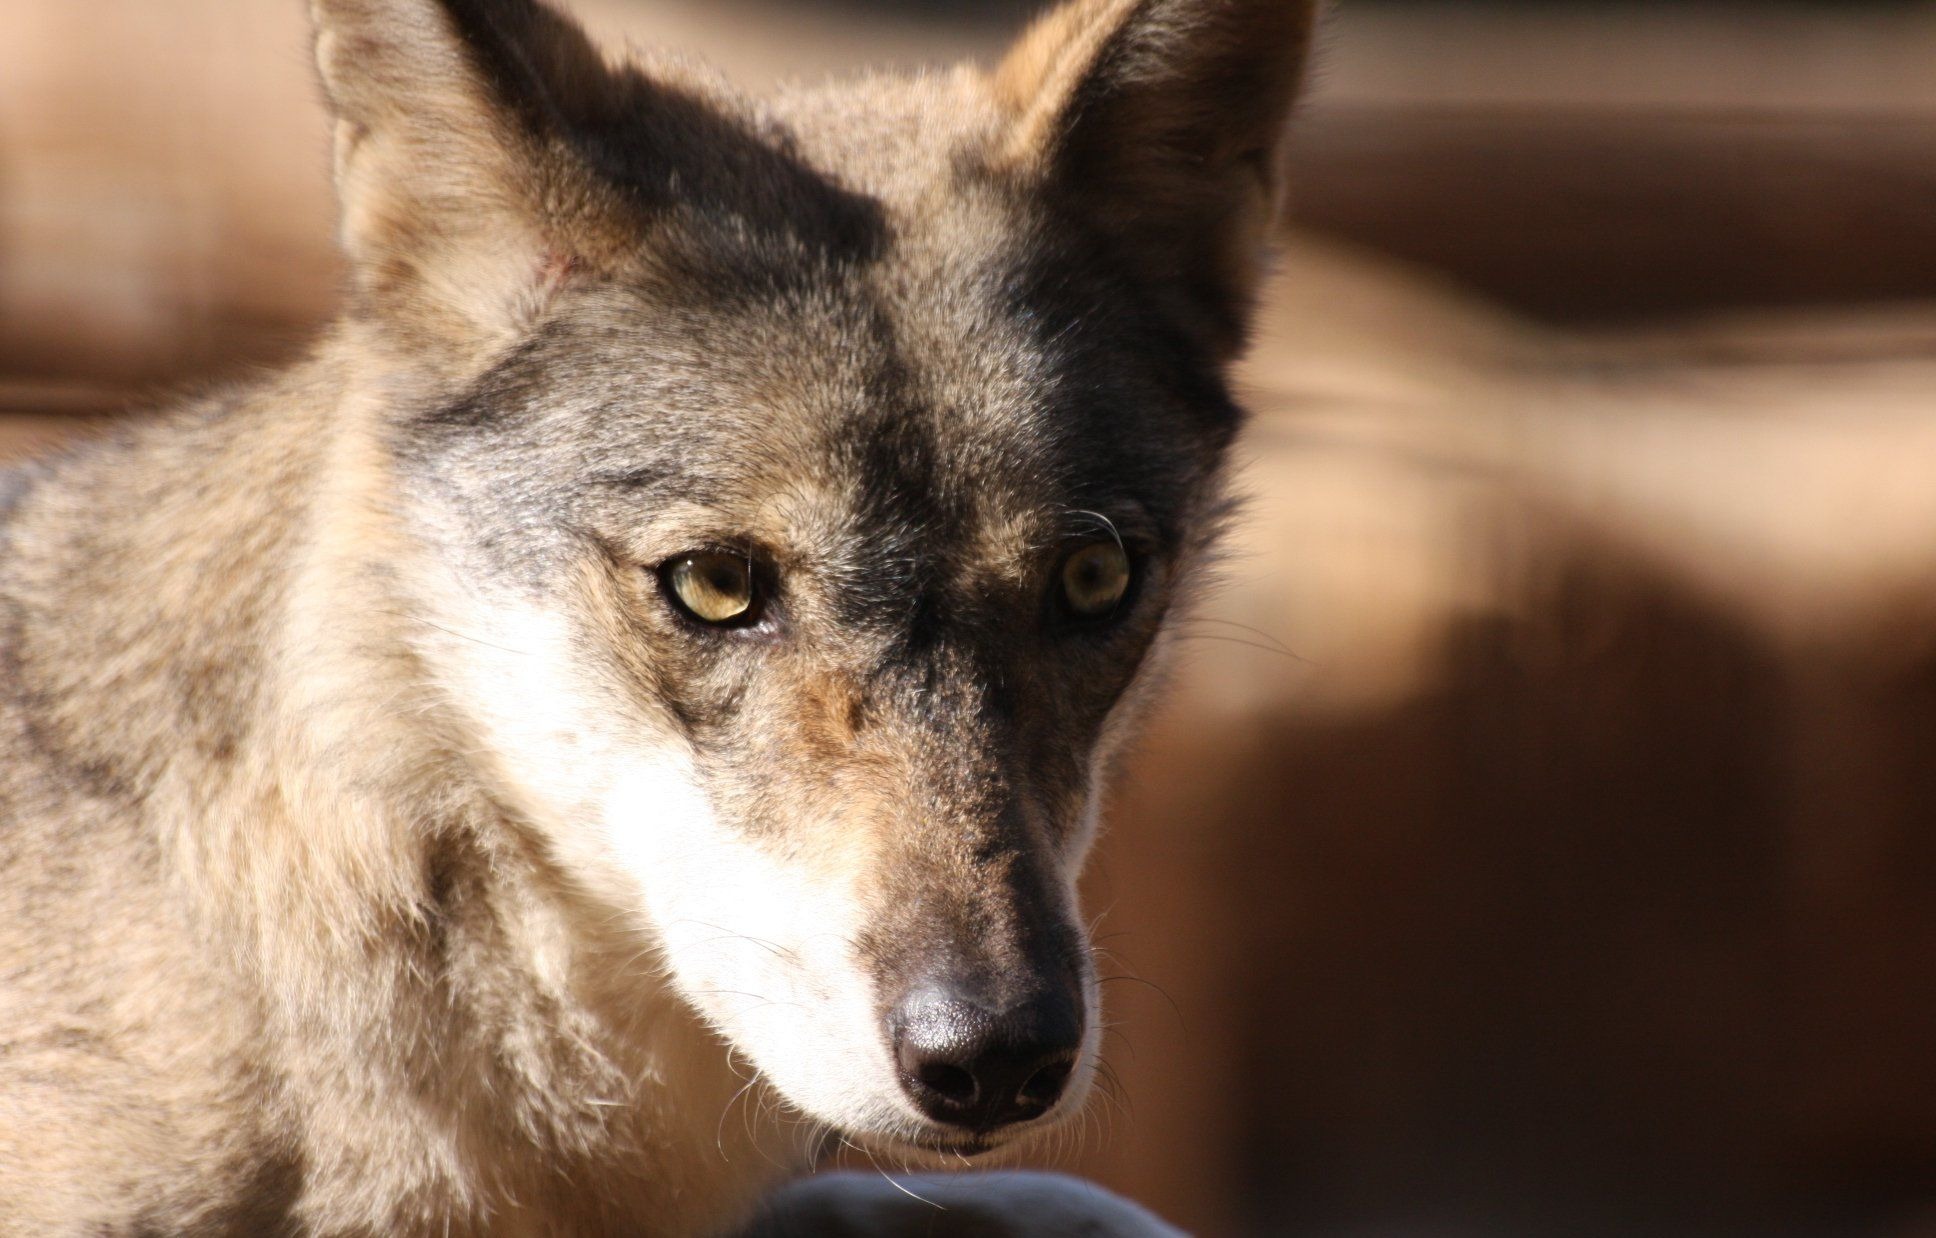
wilderness, dog, canine, looking, wild, fur, portrait, mammal, wolf, fox, coyote, close up, face, head, vertebrate, carnivore, dog breed, simplicity, dog like mammal, red wolf, saarloos wolfdog, wolfdog, czechoslovakian wolfdog, carnivoran, dog breed group, greenland dog, east siberian laika, tamaskan dog